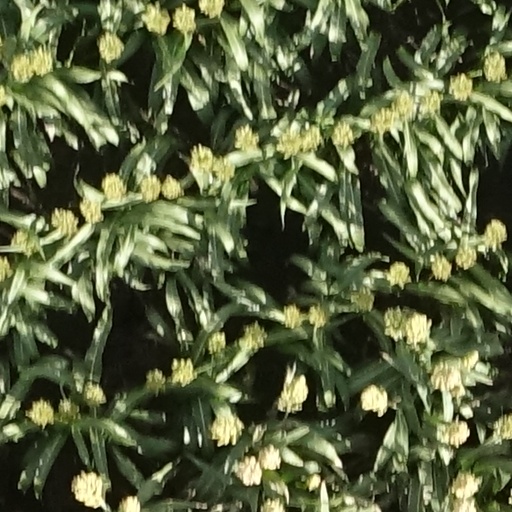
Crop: sorghum